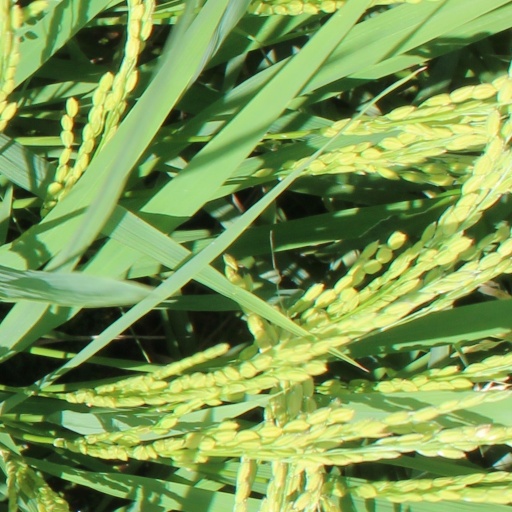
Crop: rice